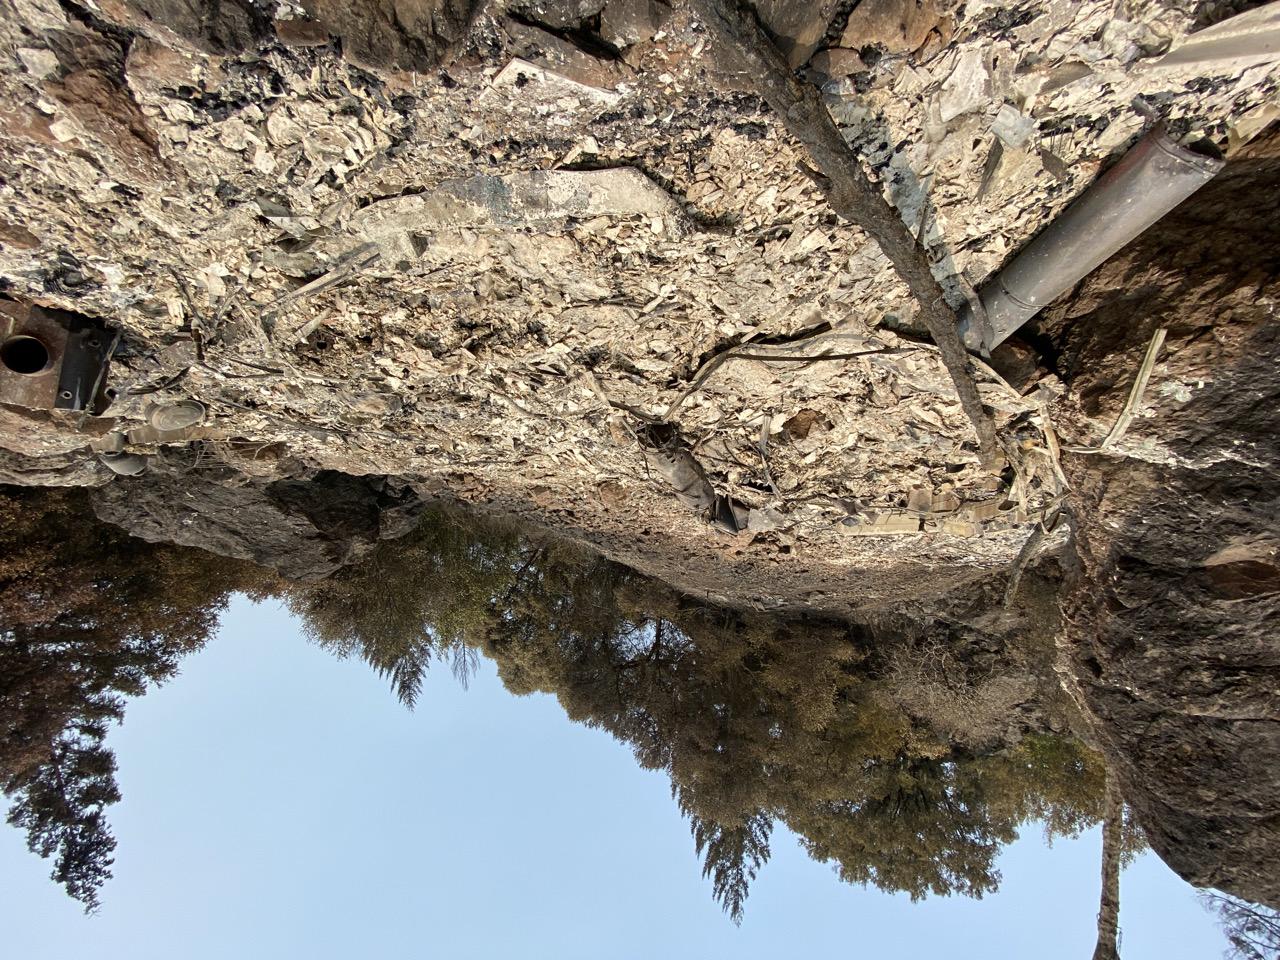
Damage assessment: destroyed